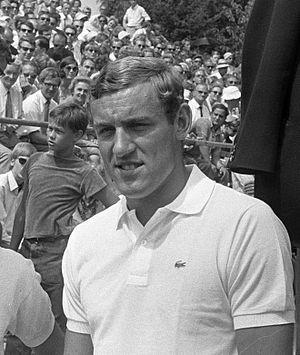
Vladimír Zedník, né le 1ᵉʳ février 1947 à Prague, est un joueur de tennis tchèque.